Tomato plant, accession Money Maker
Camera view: horizontal (90 deg, fisheye); turntable rotation: 0 degrees
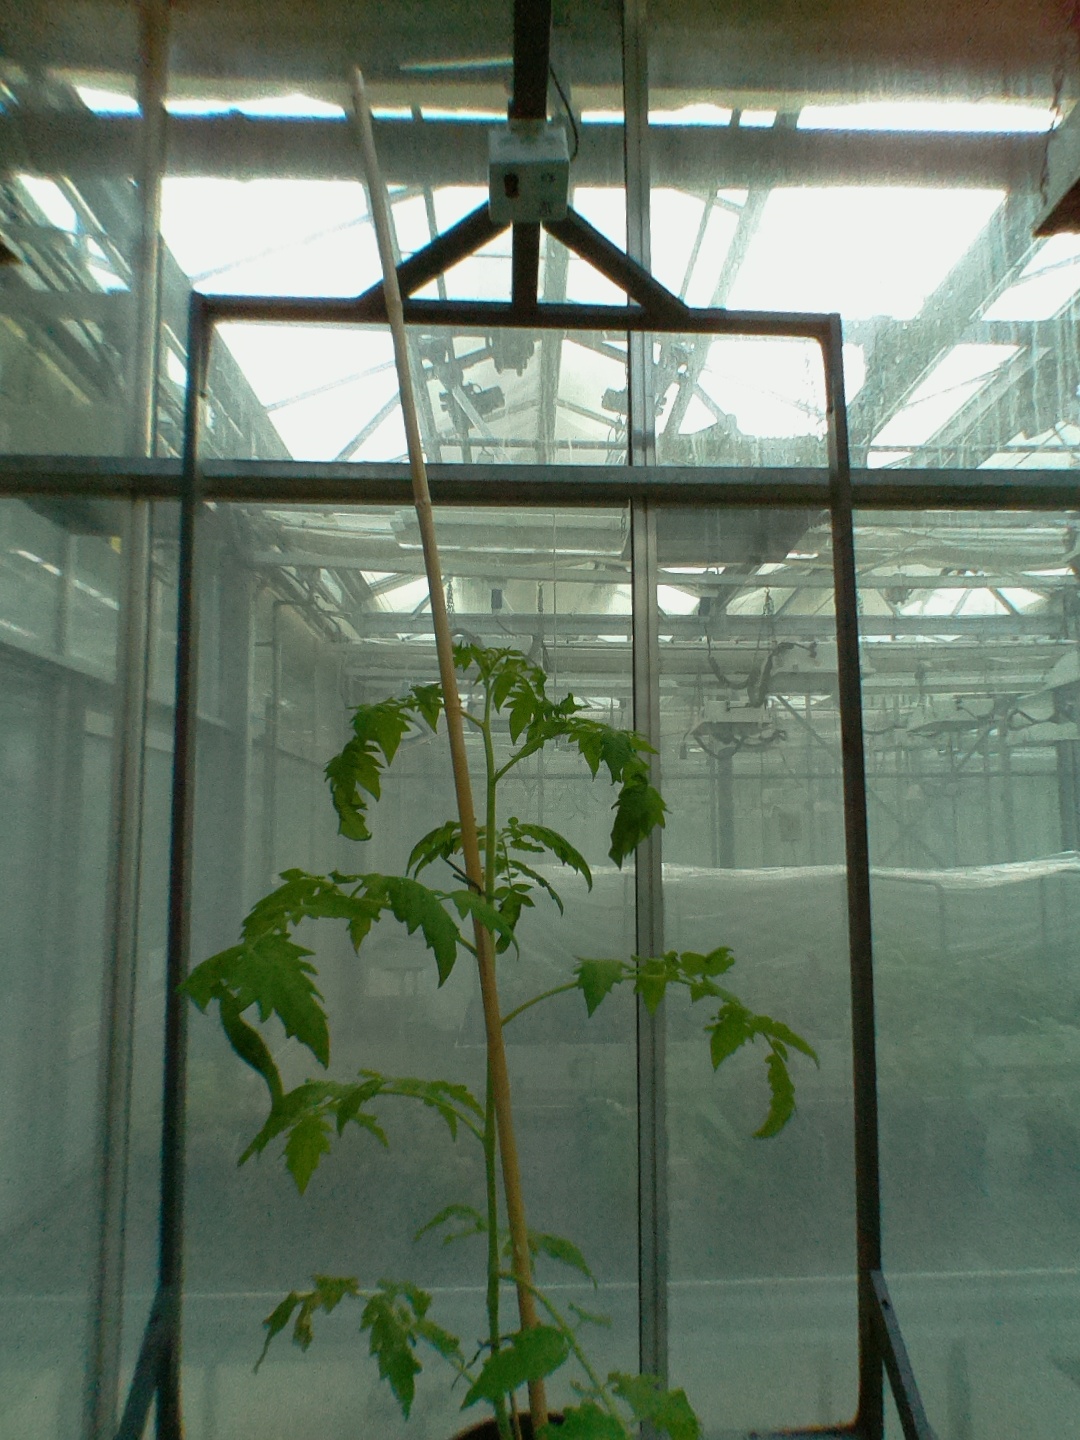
BBCH growth stage 15: 10 of true leaves visible